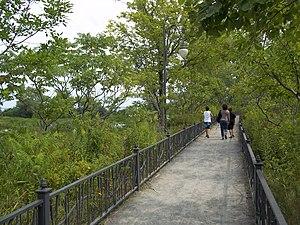
Parc des Rapides, Lachine, Montréal
Le parc des Rapides est l'un des six grands parcs urbains situé à Montréal, dans l'arrondissement de LaSalle et fait partie du réseau des grands parcs montréalais. Le parc, d'une superficie de 30 hectares, est l'endroit privilégié pour observer les célèbres rapides de Lachine et est un refuge d'oiseaux migrateurs depuis 1937, le site comportant près de 225 espèces d'oiseaux dont le grand Héron, espèce protégée.